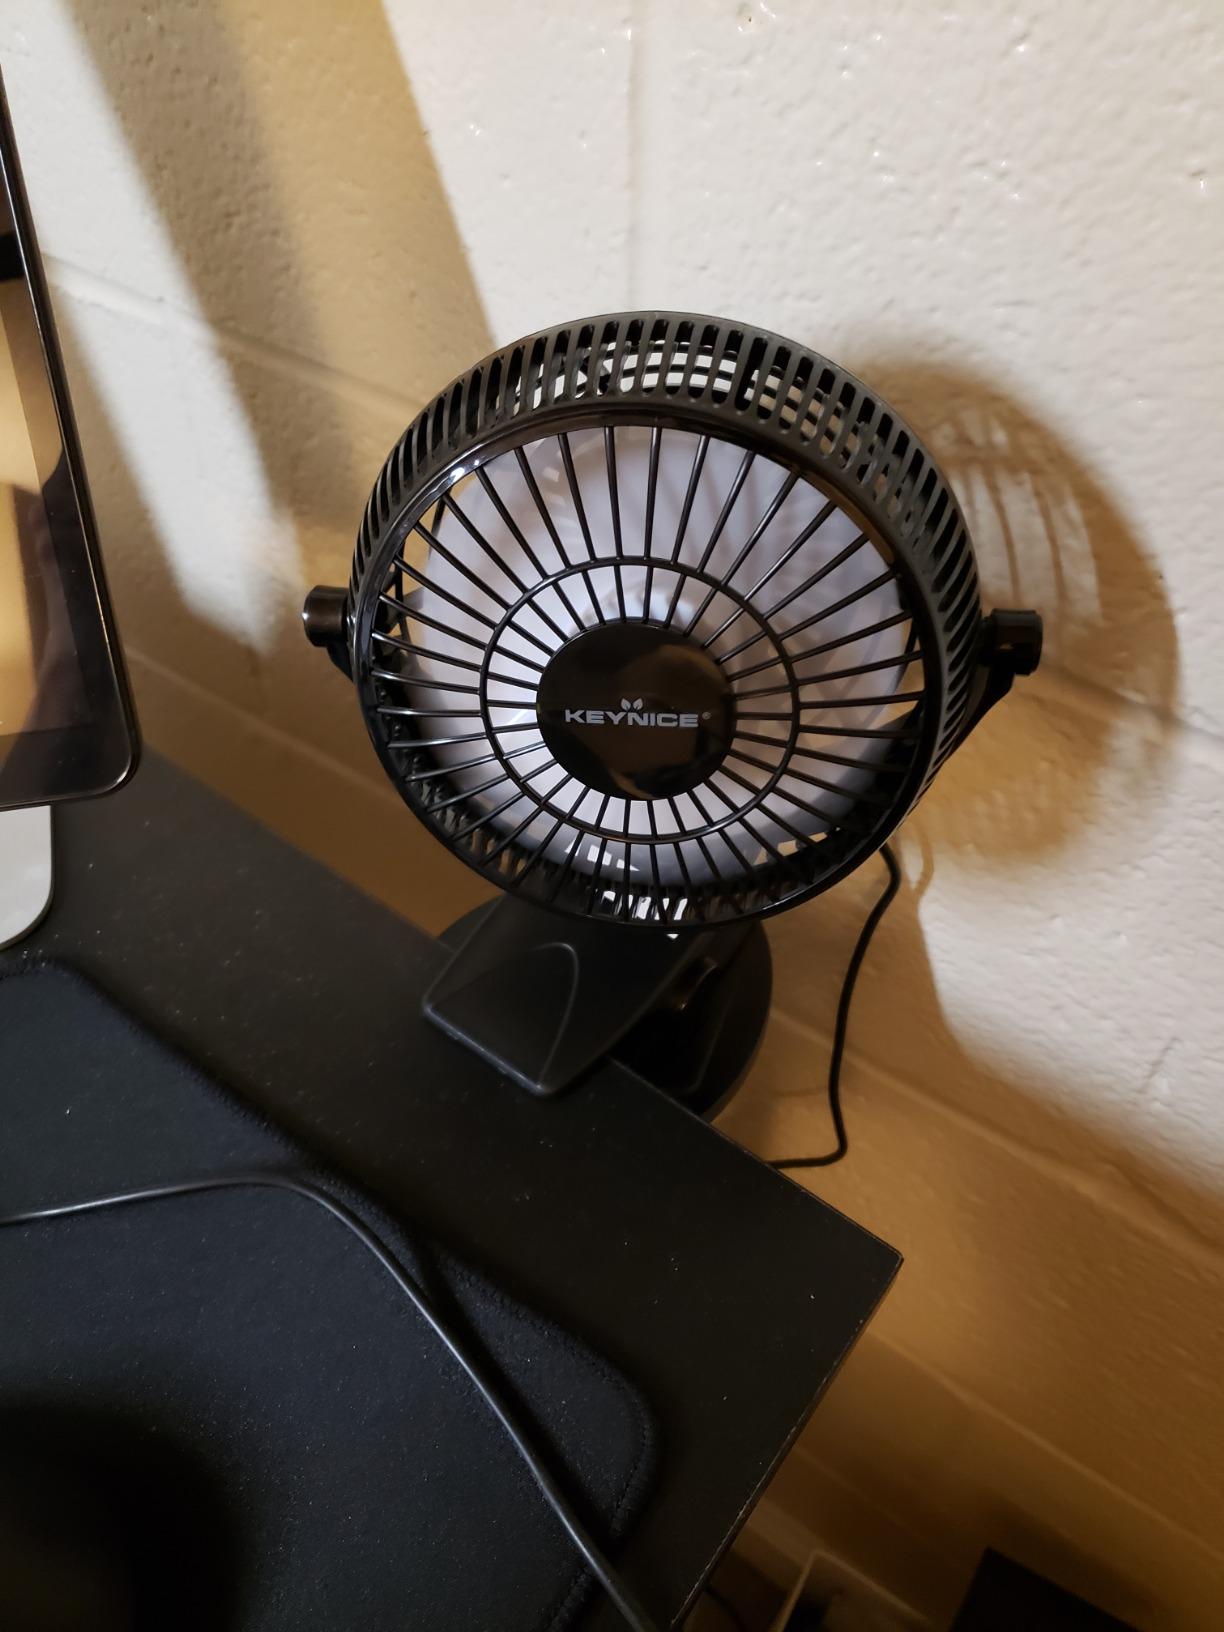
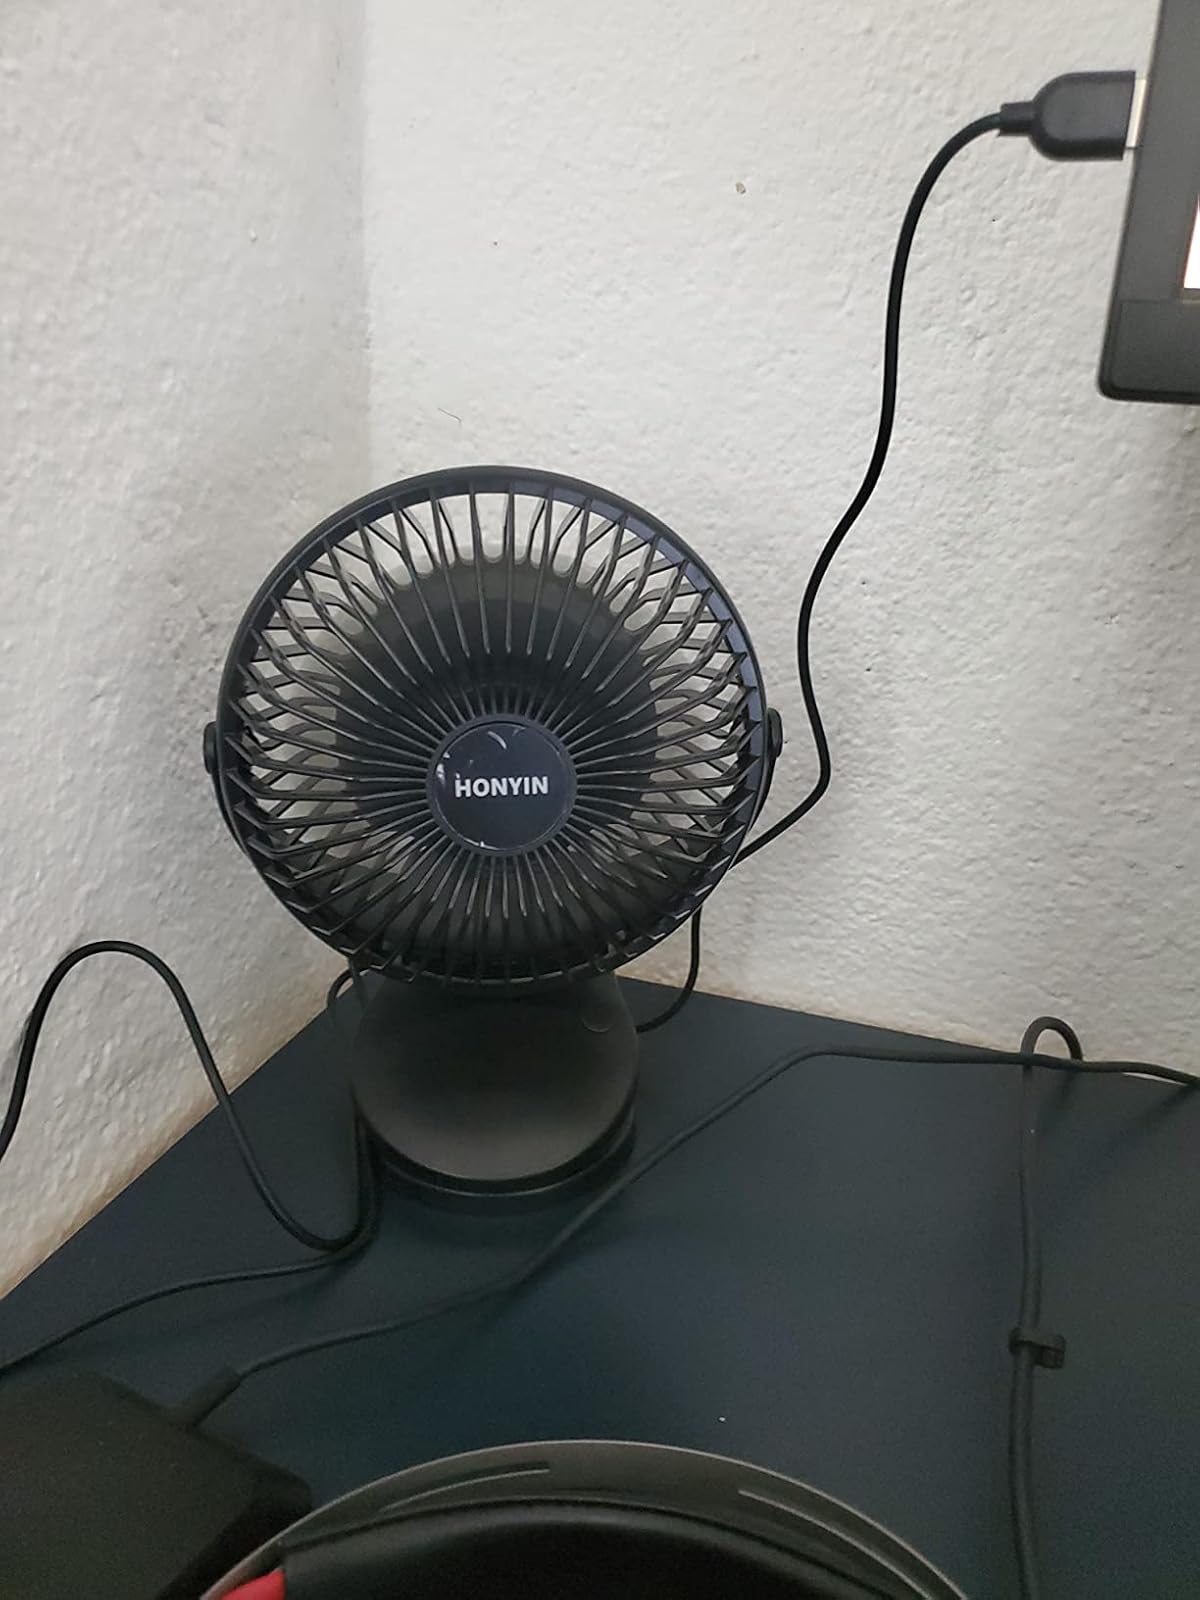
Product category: fan
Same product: no